Danville National Cemetery (Virginia)

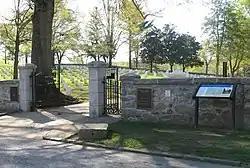
Entrance to the cemetery

Danville National Cemetery is a United States National Cemetery located in the city of Danville, Virginia. Administered by the United States Department of Veterans Affairs, it encompasses and, as of the end of 2005, it had 2,282 interments. It is managed by Salisbury National Cemetery.